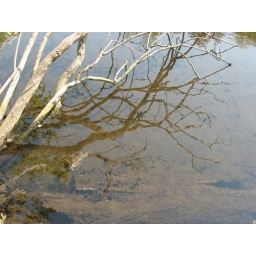
two trees over a canyon